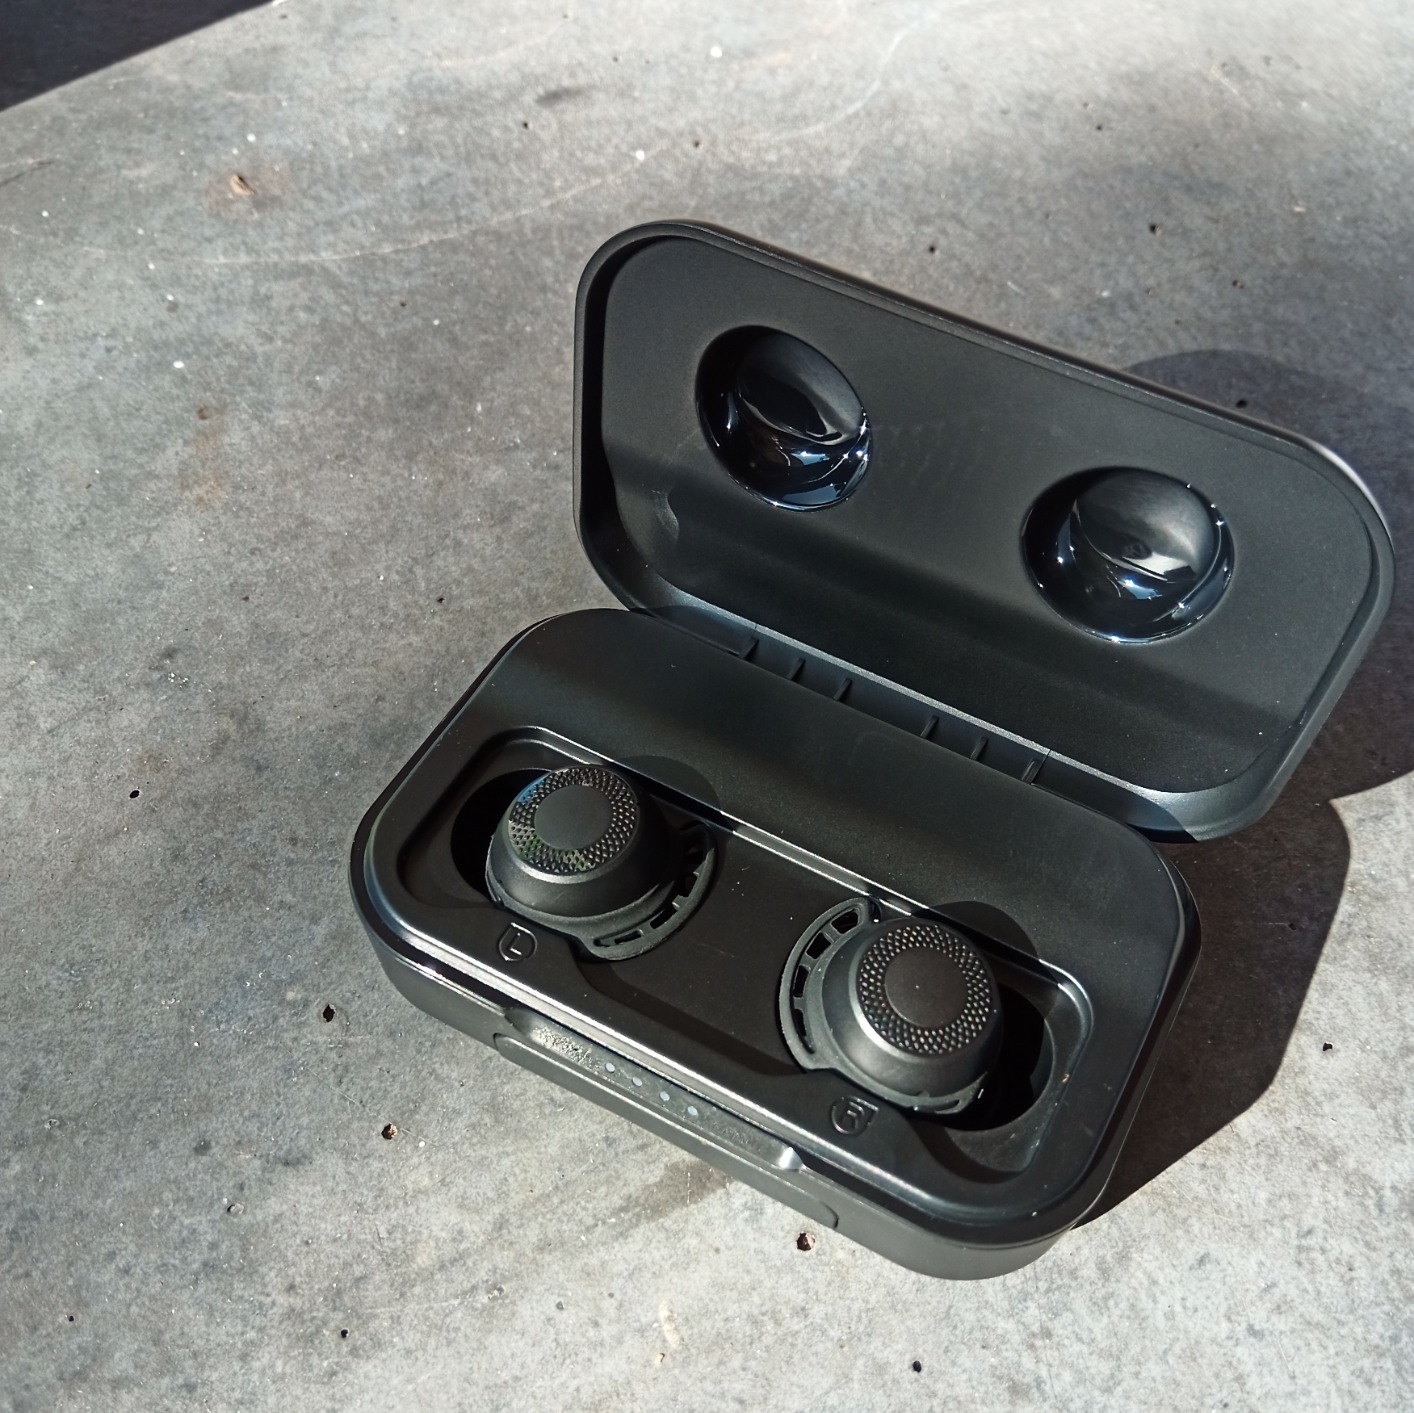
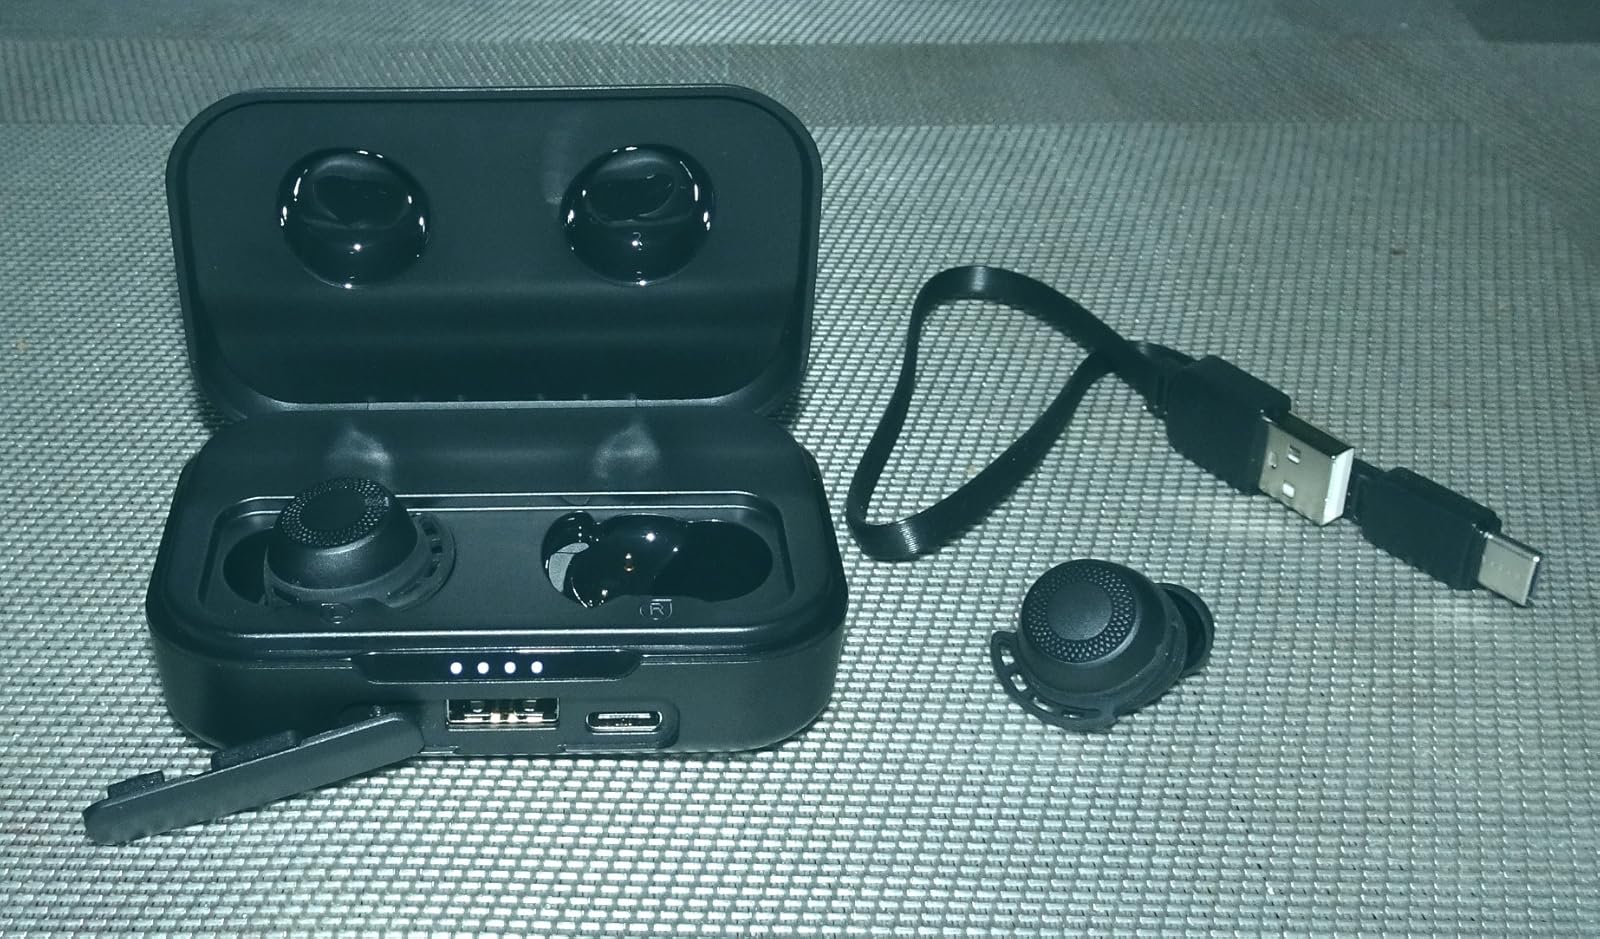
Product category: earbuds
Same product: yes